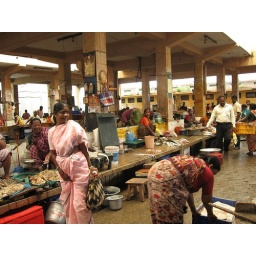
the fish market in Pondicheri2